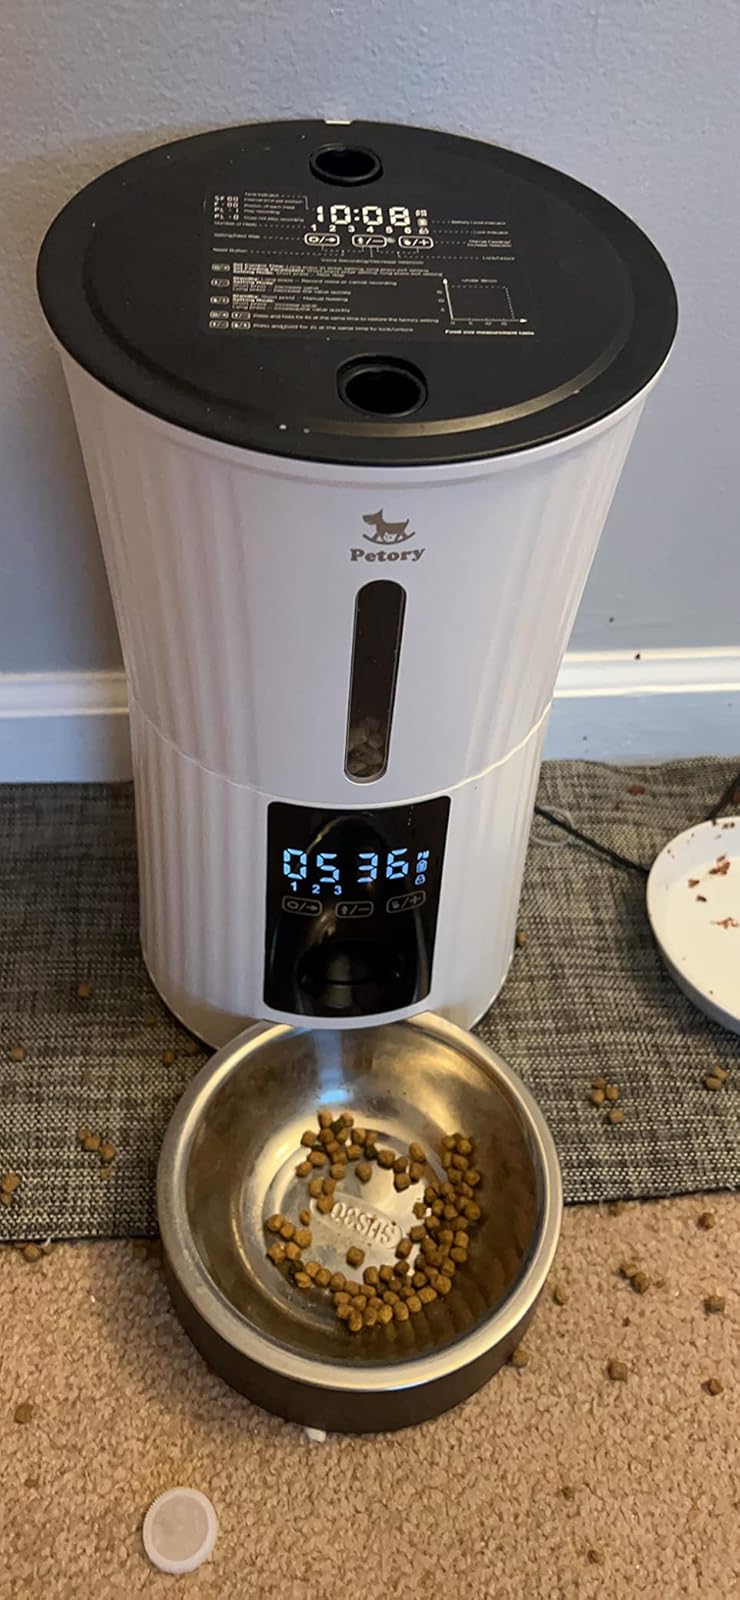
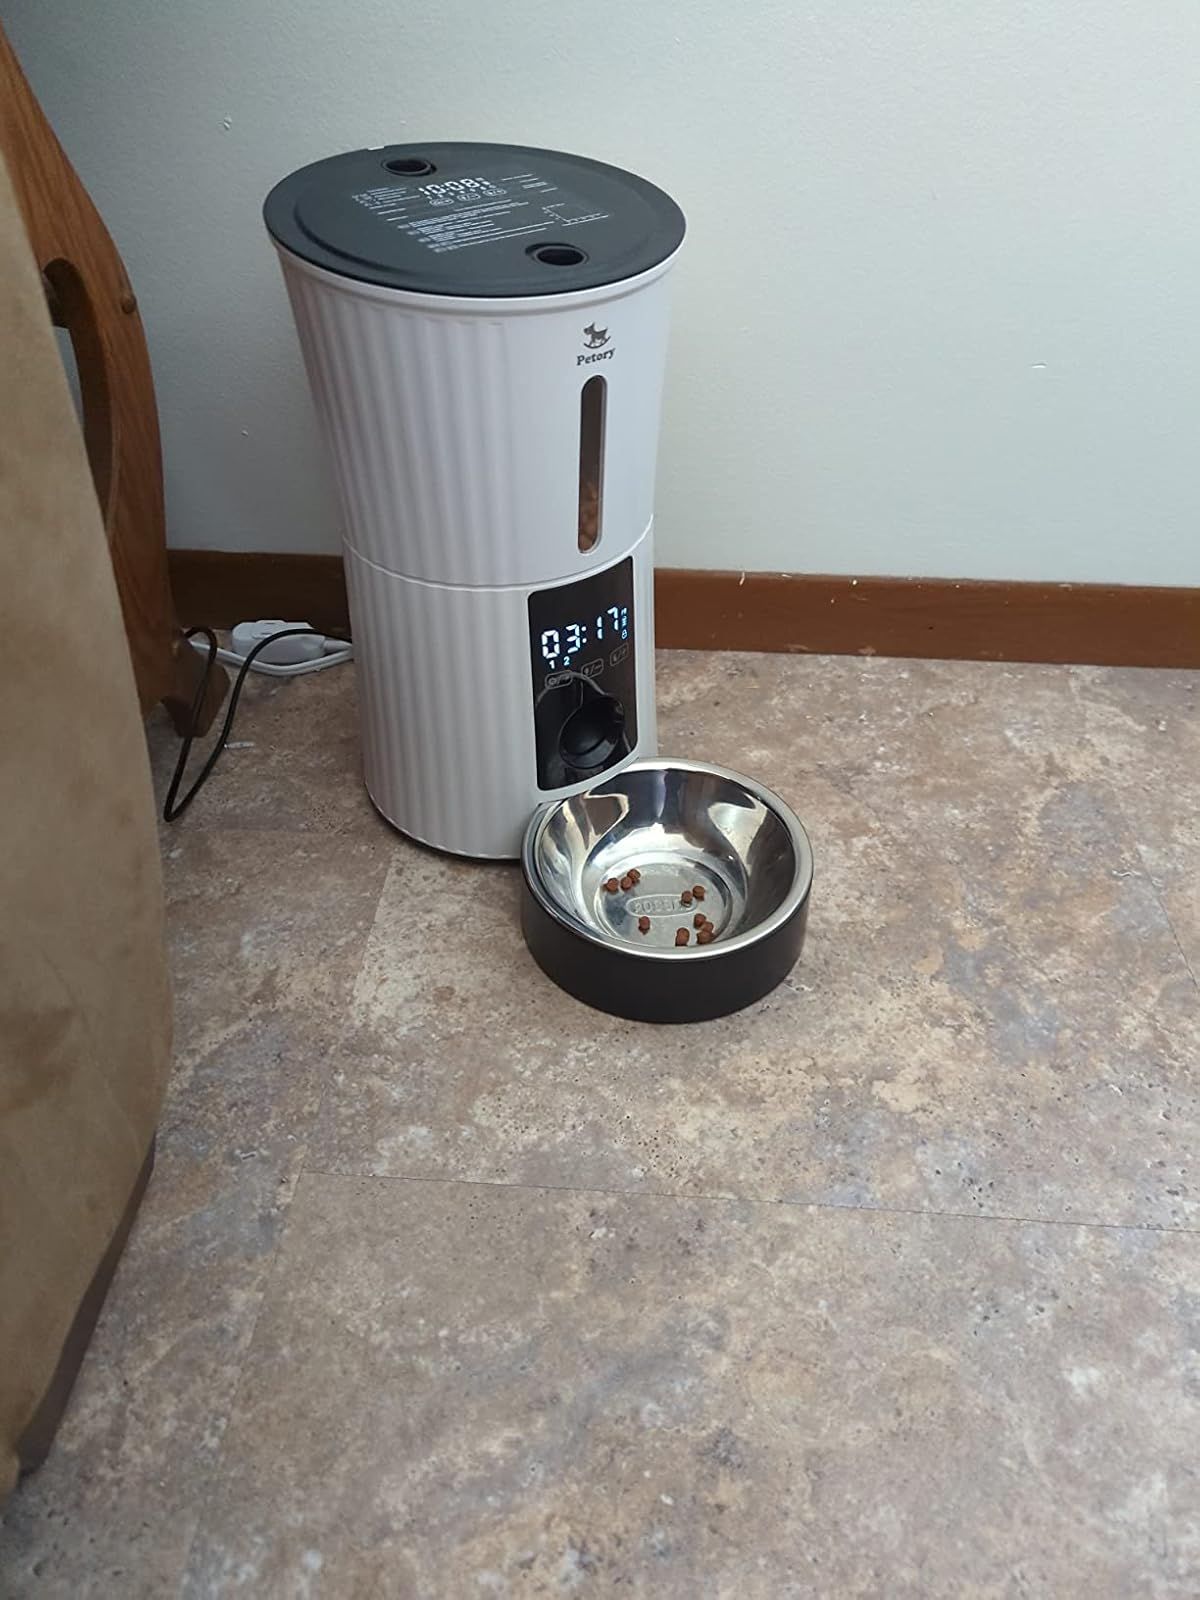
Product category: items_feeder
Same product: yes